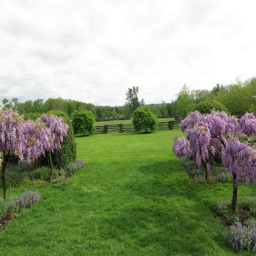
farm : i will plant these purple trees on our land .